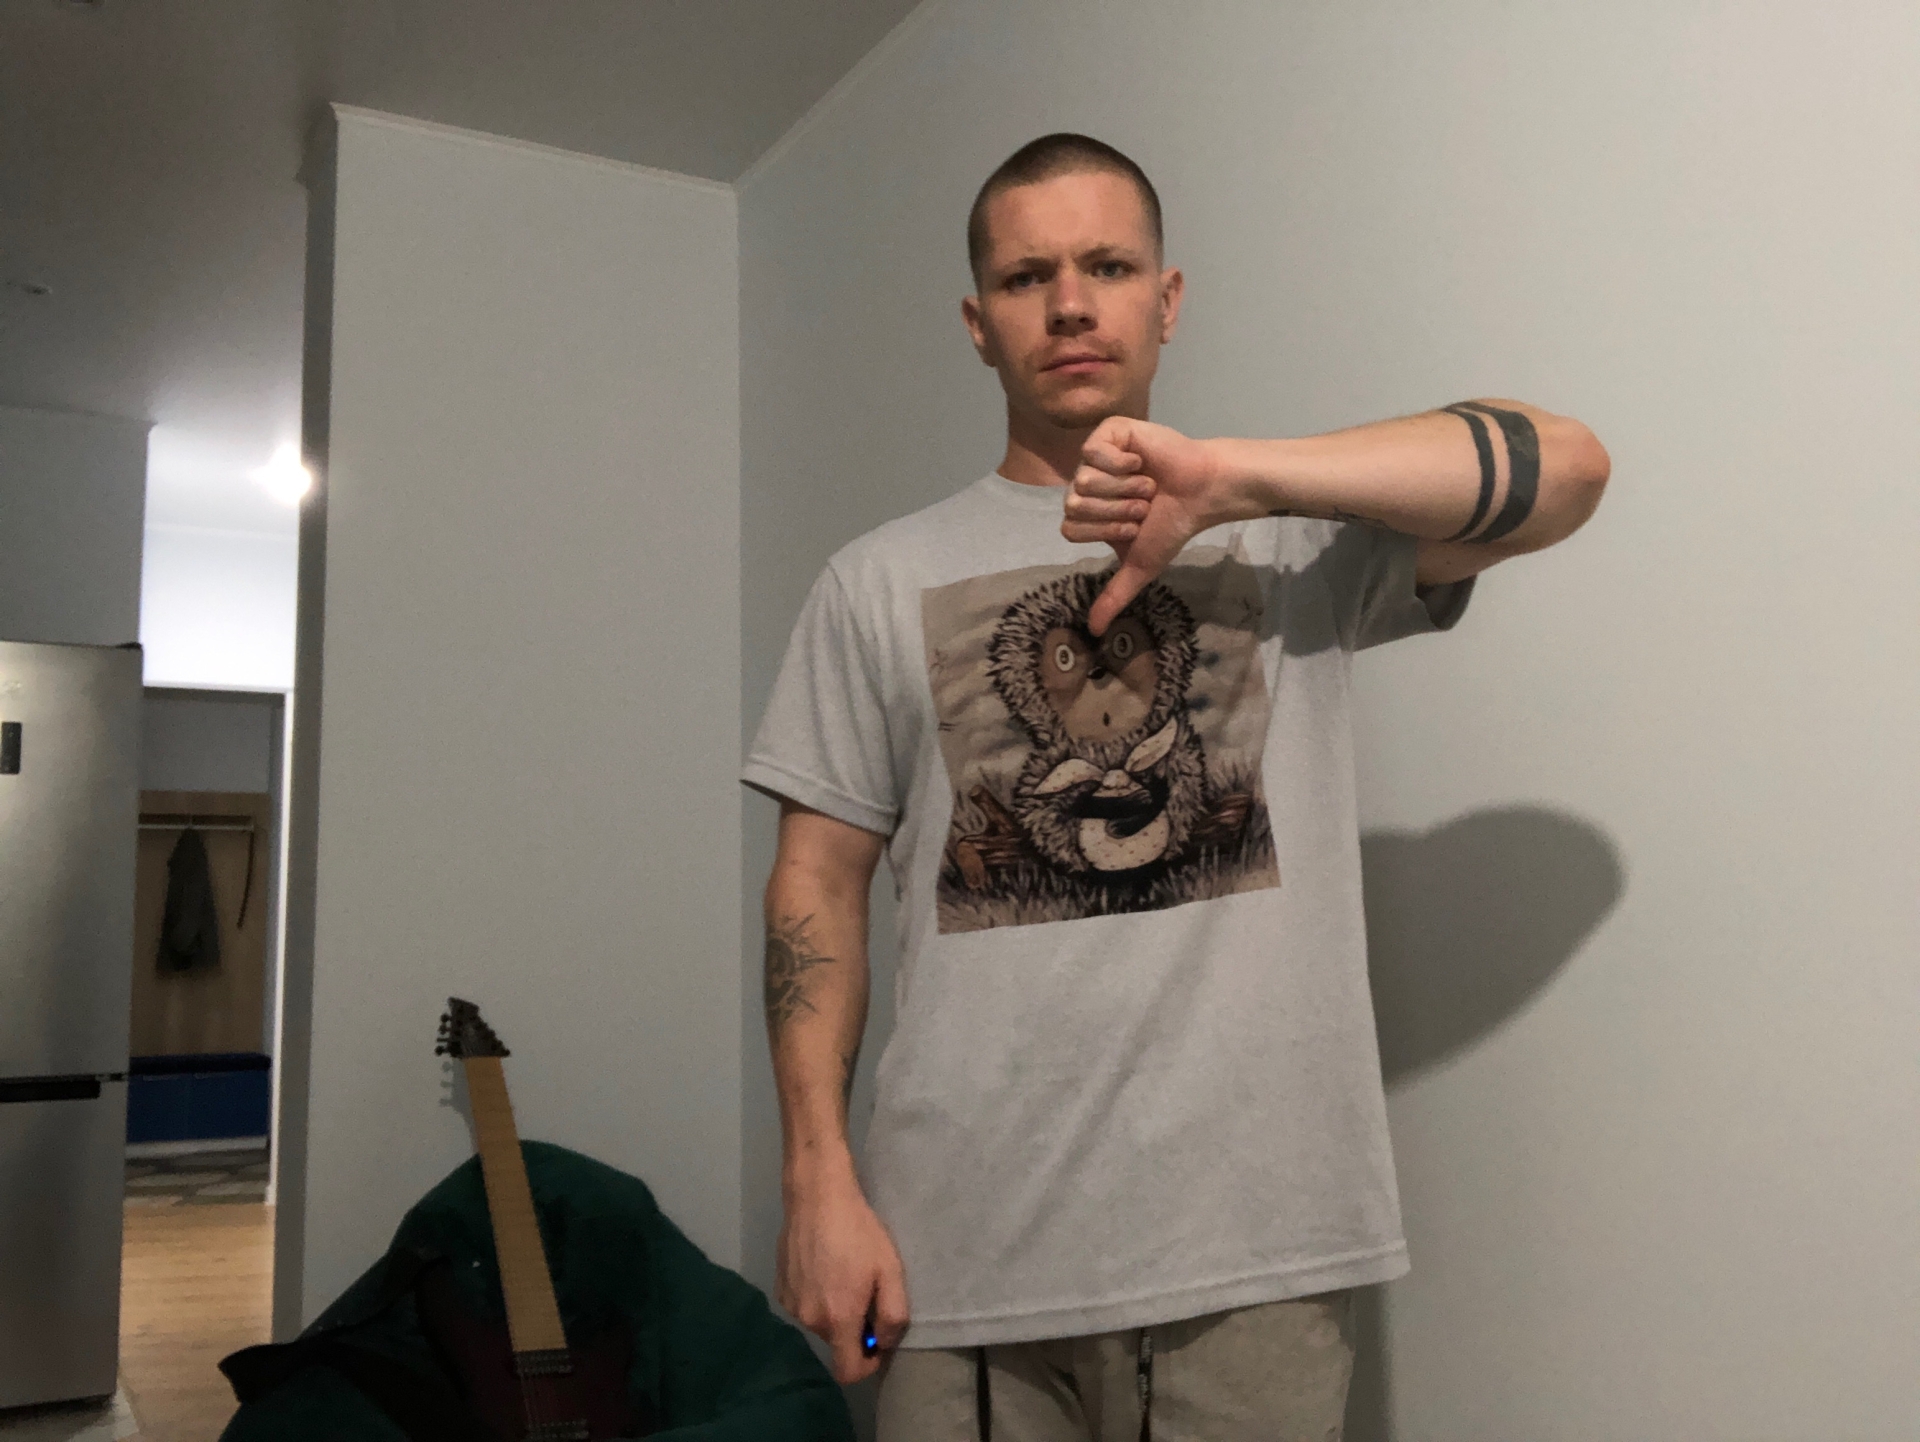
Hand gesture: dislike